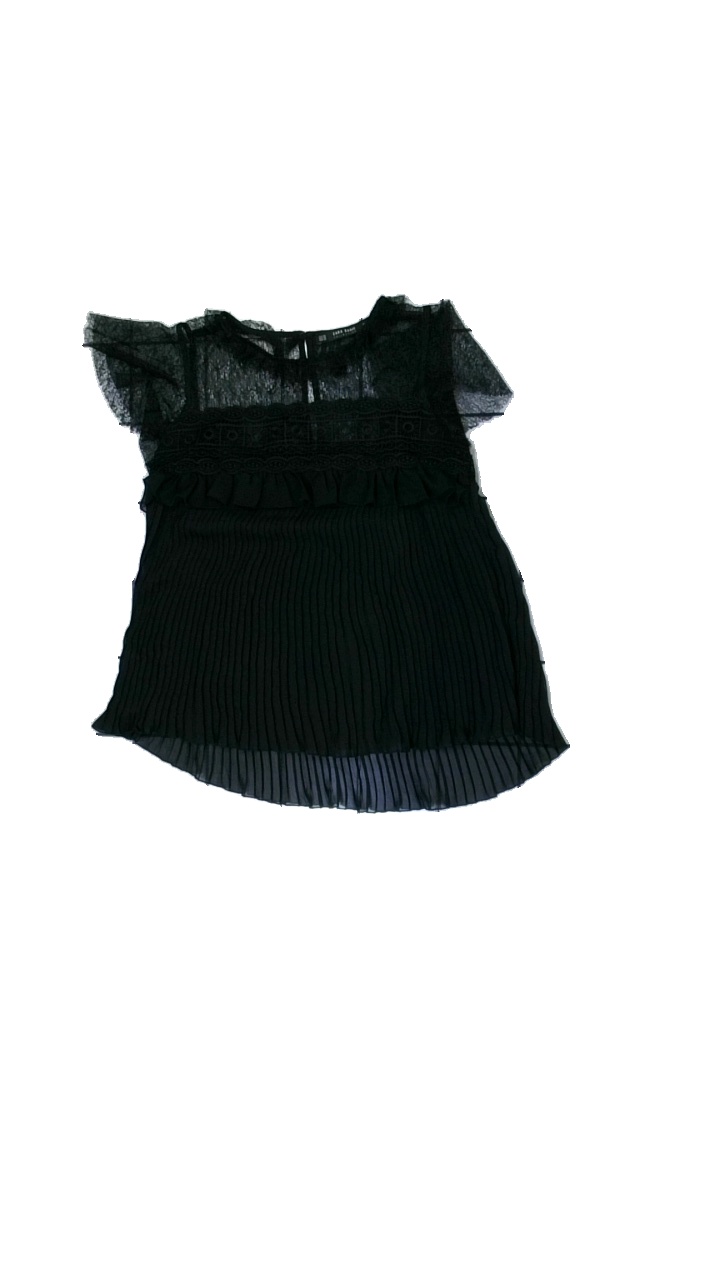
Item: Blouse (Ladies)
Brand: Zara
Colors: Black
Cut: Regular, C-collar
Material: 100% Polyester
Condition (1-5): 5
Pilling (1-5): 5
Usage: Reuse
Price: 50-100